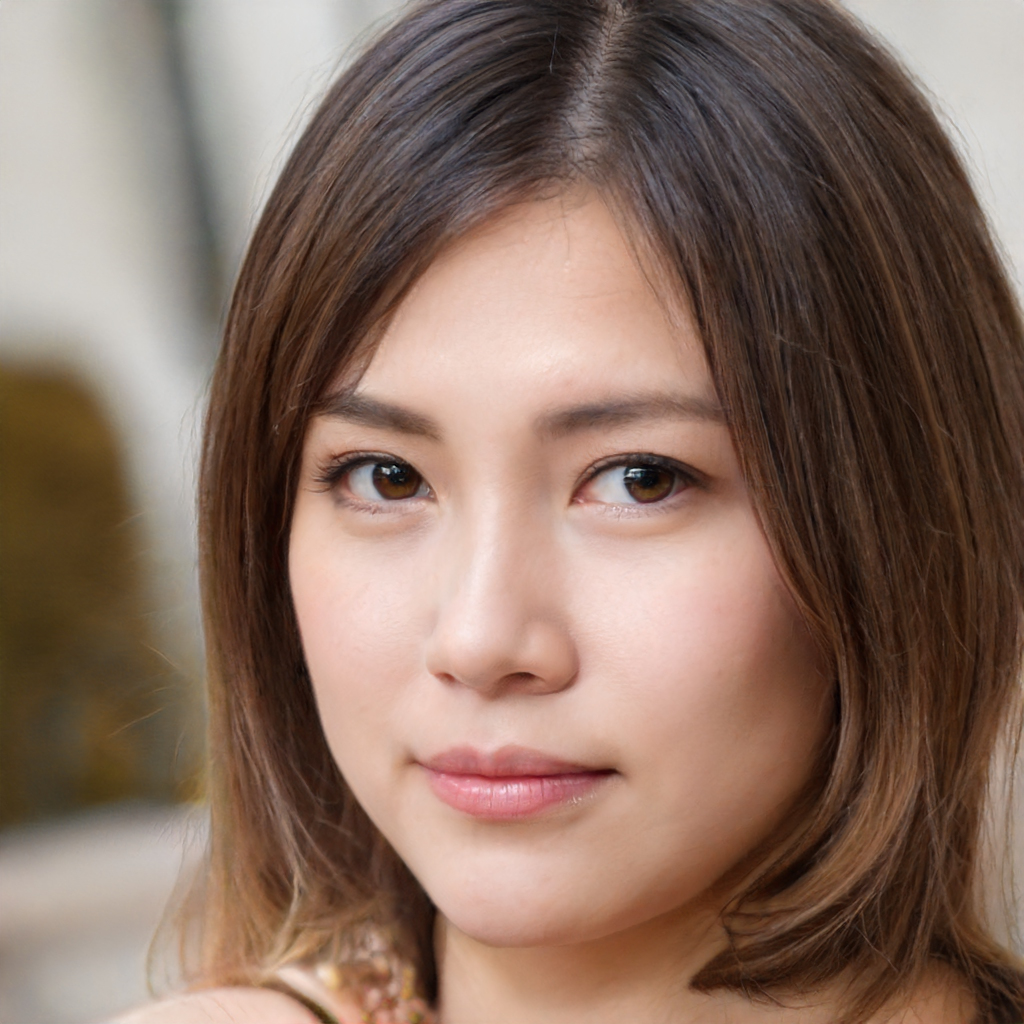
Portrait style: Real Portrait